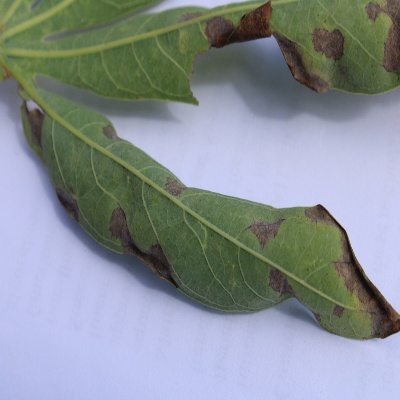
Crop: Cassava
Condition: bacterial blight